Berry Hill (Berry Hill, Virginia)

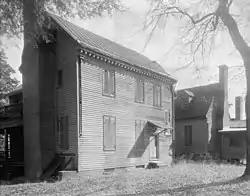
Berry Hill, Carnegie Survey of the South, 1930s

Berry Hill is or was a historic home and farm complex located near Danville, Pittsylvania County, Virginia, United States. It was listed on the National Register of Historic Places in 1980. However, may be in the process of being delisted in connection with industrial development plans by Mega Site, the City of Danville and Pittsylvania County.